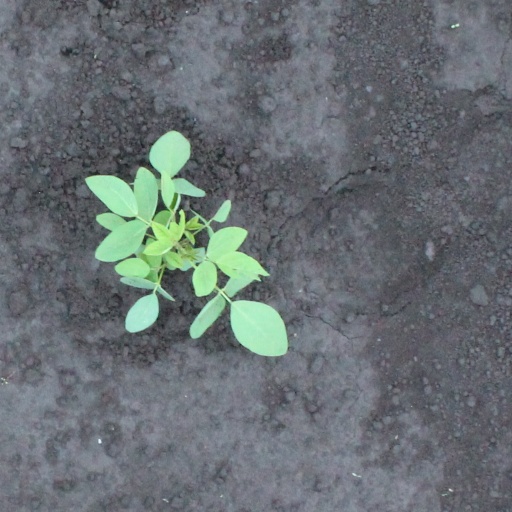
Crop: soybean